Gilles Legardinier

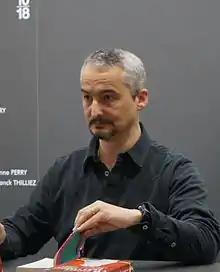
Gilles Legardinier in 2015

Gilles Legardinier (born 1965) is a French novelist. He was the recipient of the 2010 Prix SNCF du polar. He was the third best-selling author in France in 2014.